Sarcosuchus

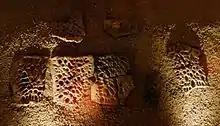
Scutes of "S. imperator"

The osteoderms, also known as dermal scutes, of "Sarcosuchus" were similar to those goniopholodids like "Sunosuchus" and "Goniopholis"; they formed an uninterrupted surface that started in the posterior part of the neck down to the middle of the tail as is seen in "Araripesuchus" and other basal crocodyliforms; this differs from the pattern seen in living crocodiles, which presents discontinuity between the osteoderms of the neck and body.